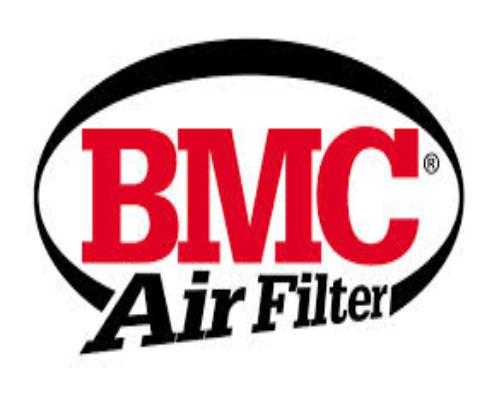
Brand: BMC
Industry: Transportation